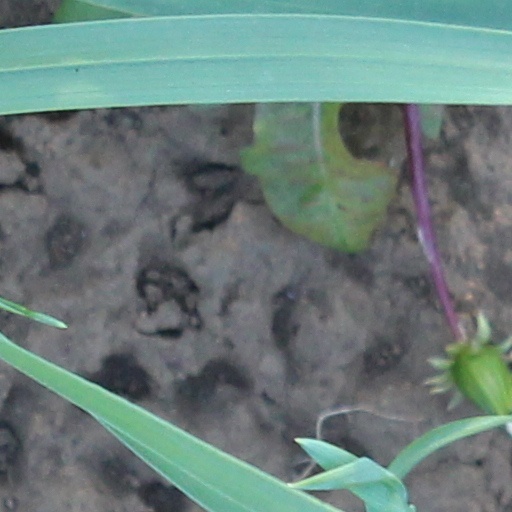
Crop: wheat